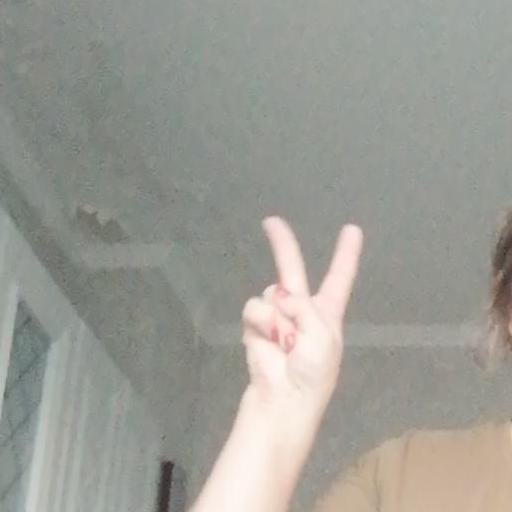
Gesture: peace